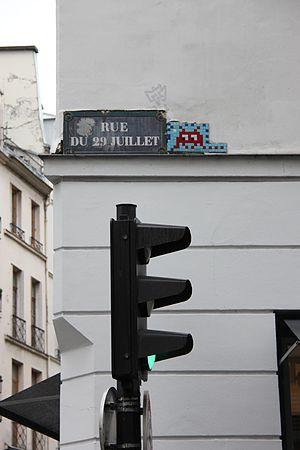
La rue du Vingt-Neuf-Juillet, ou rue du 29-Juillet, est une voie du 1ᵉʳ arrondissement de Paris, en France.